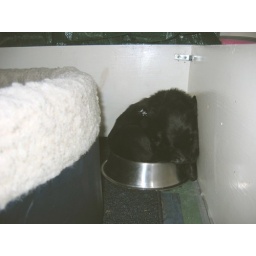
Close-up of Miss Pink sleeping in the water bowl